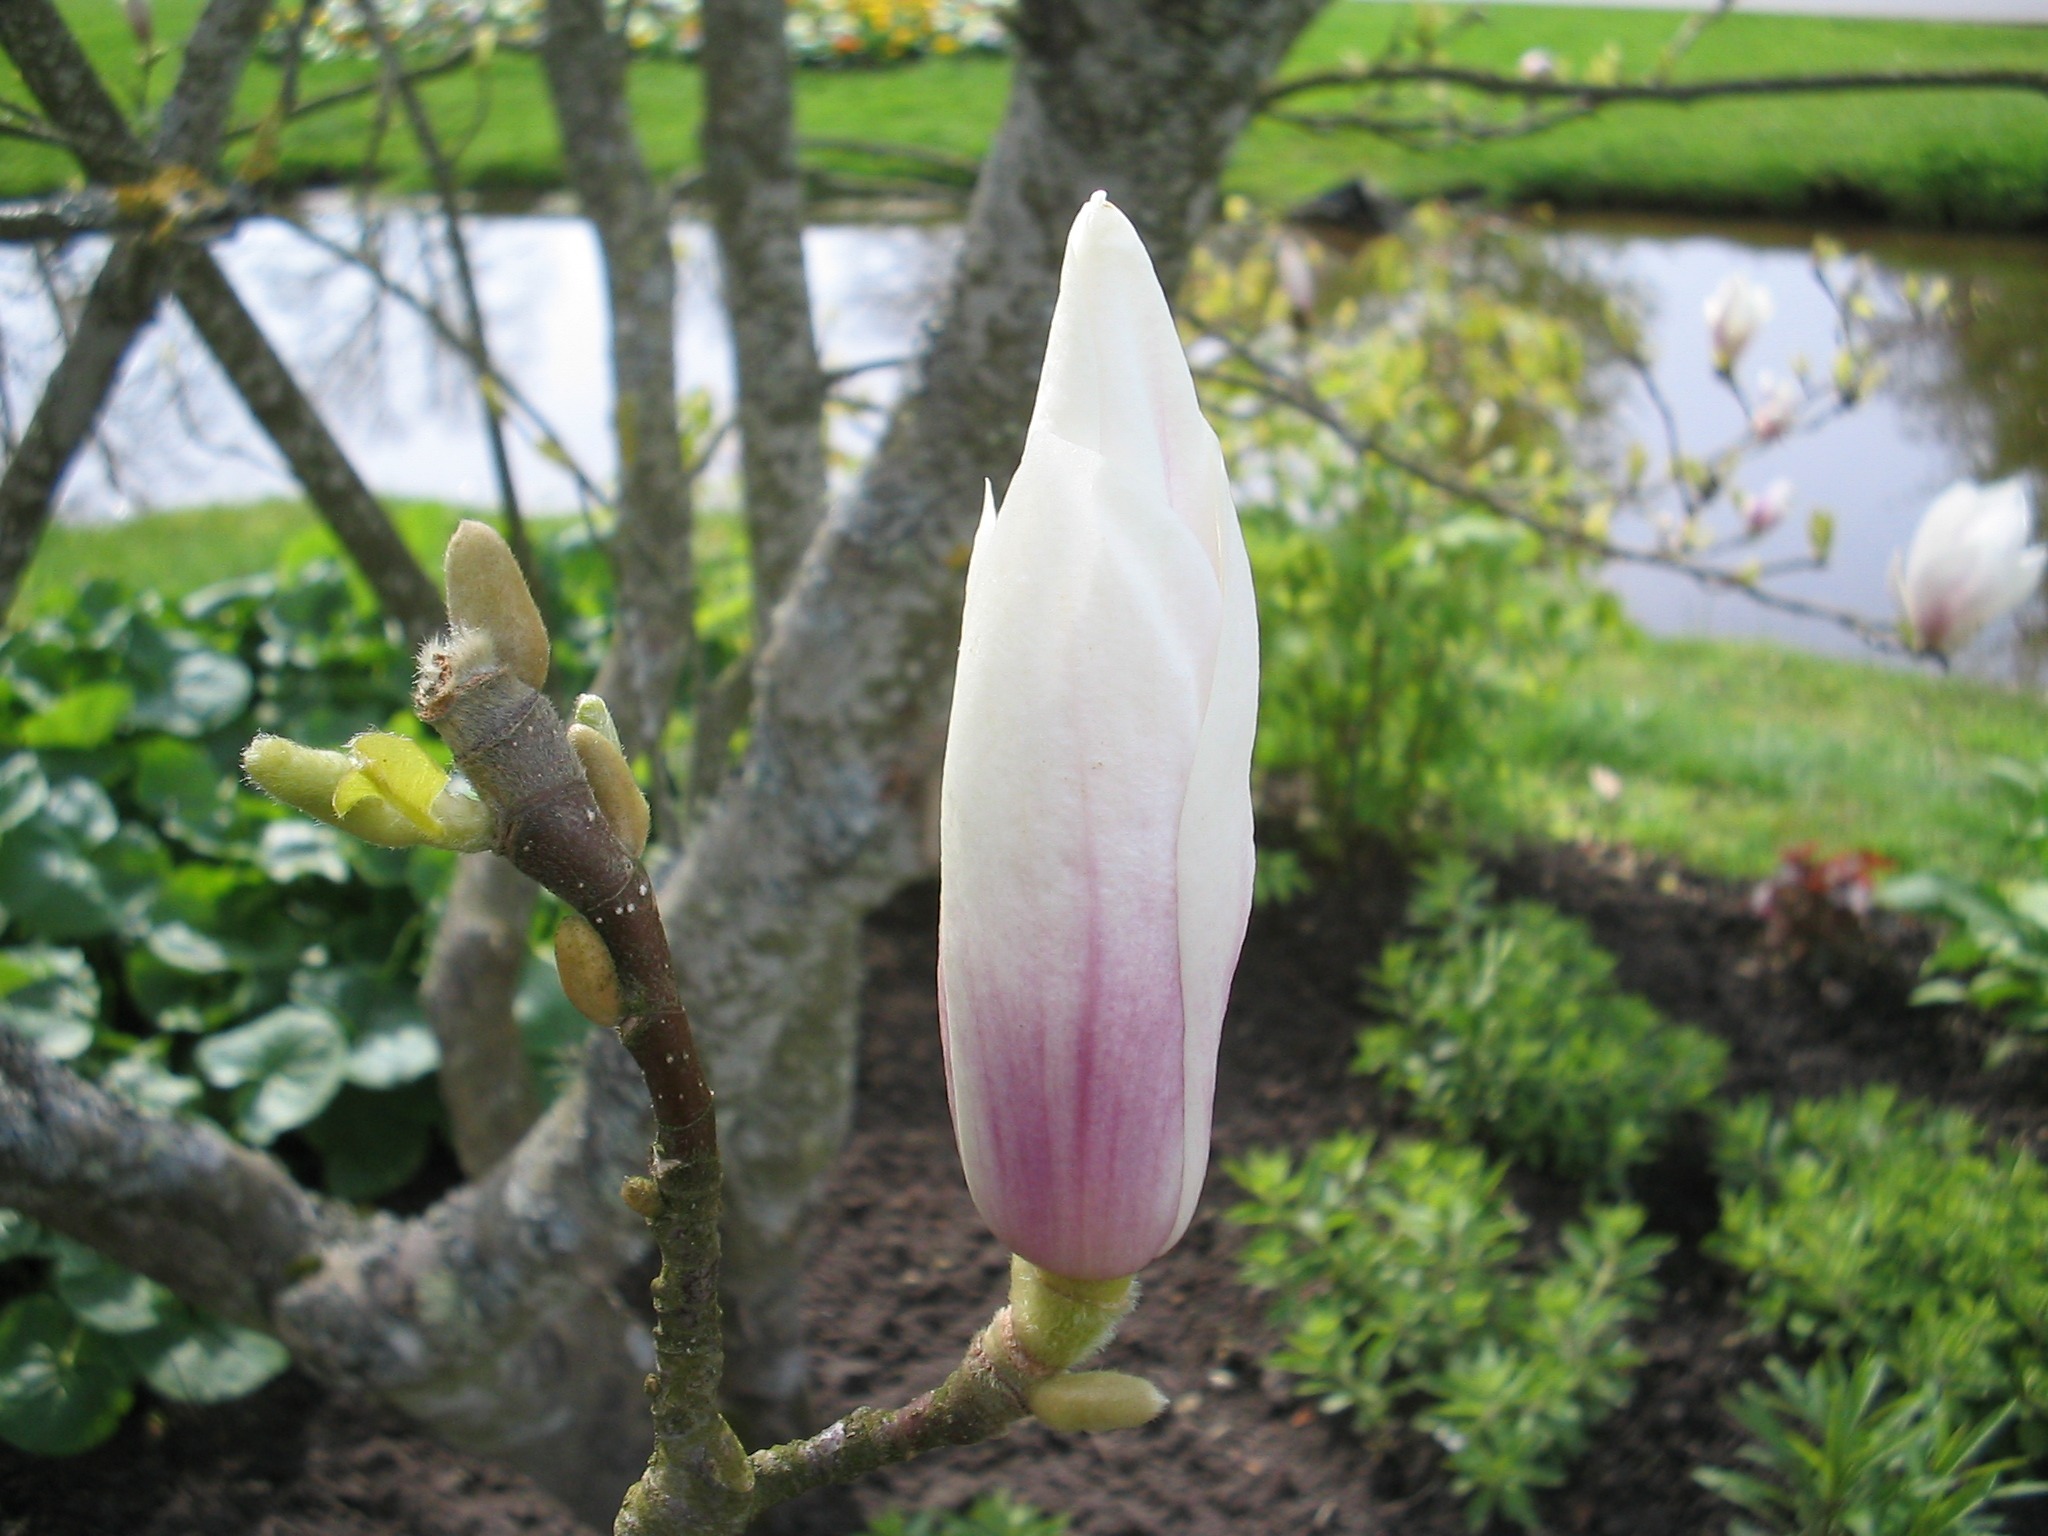
tree, water, plant, flower, spring, park, botany, garden, flora, colors, magnolia, arum, flowering plant, lidk ping, land plant